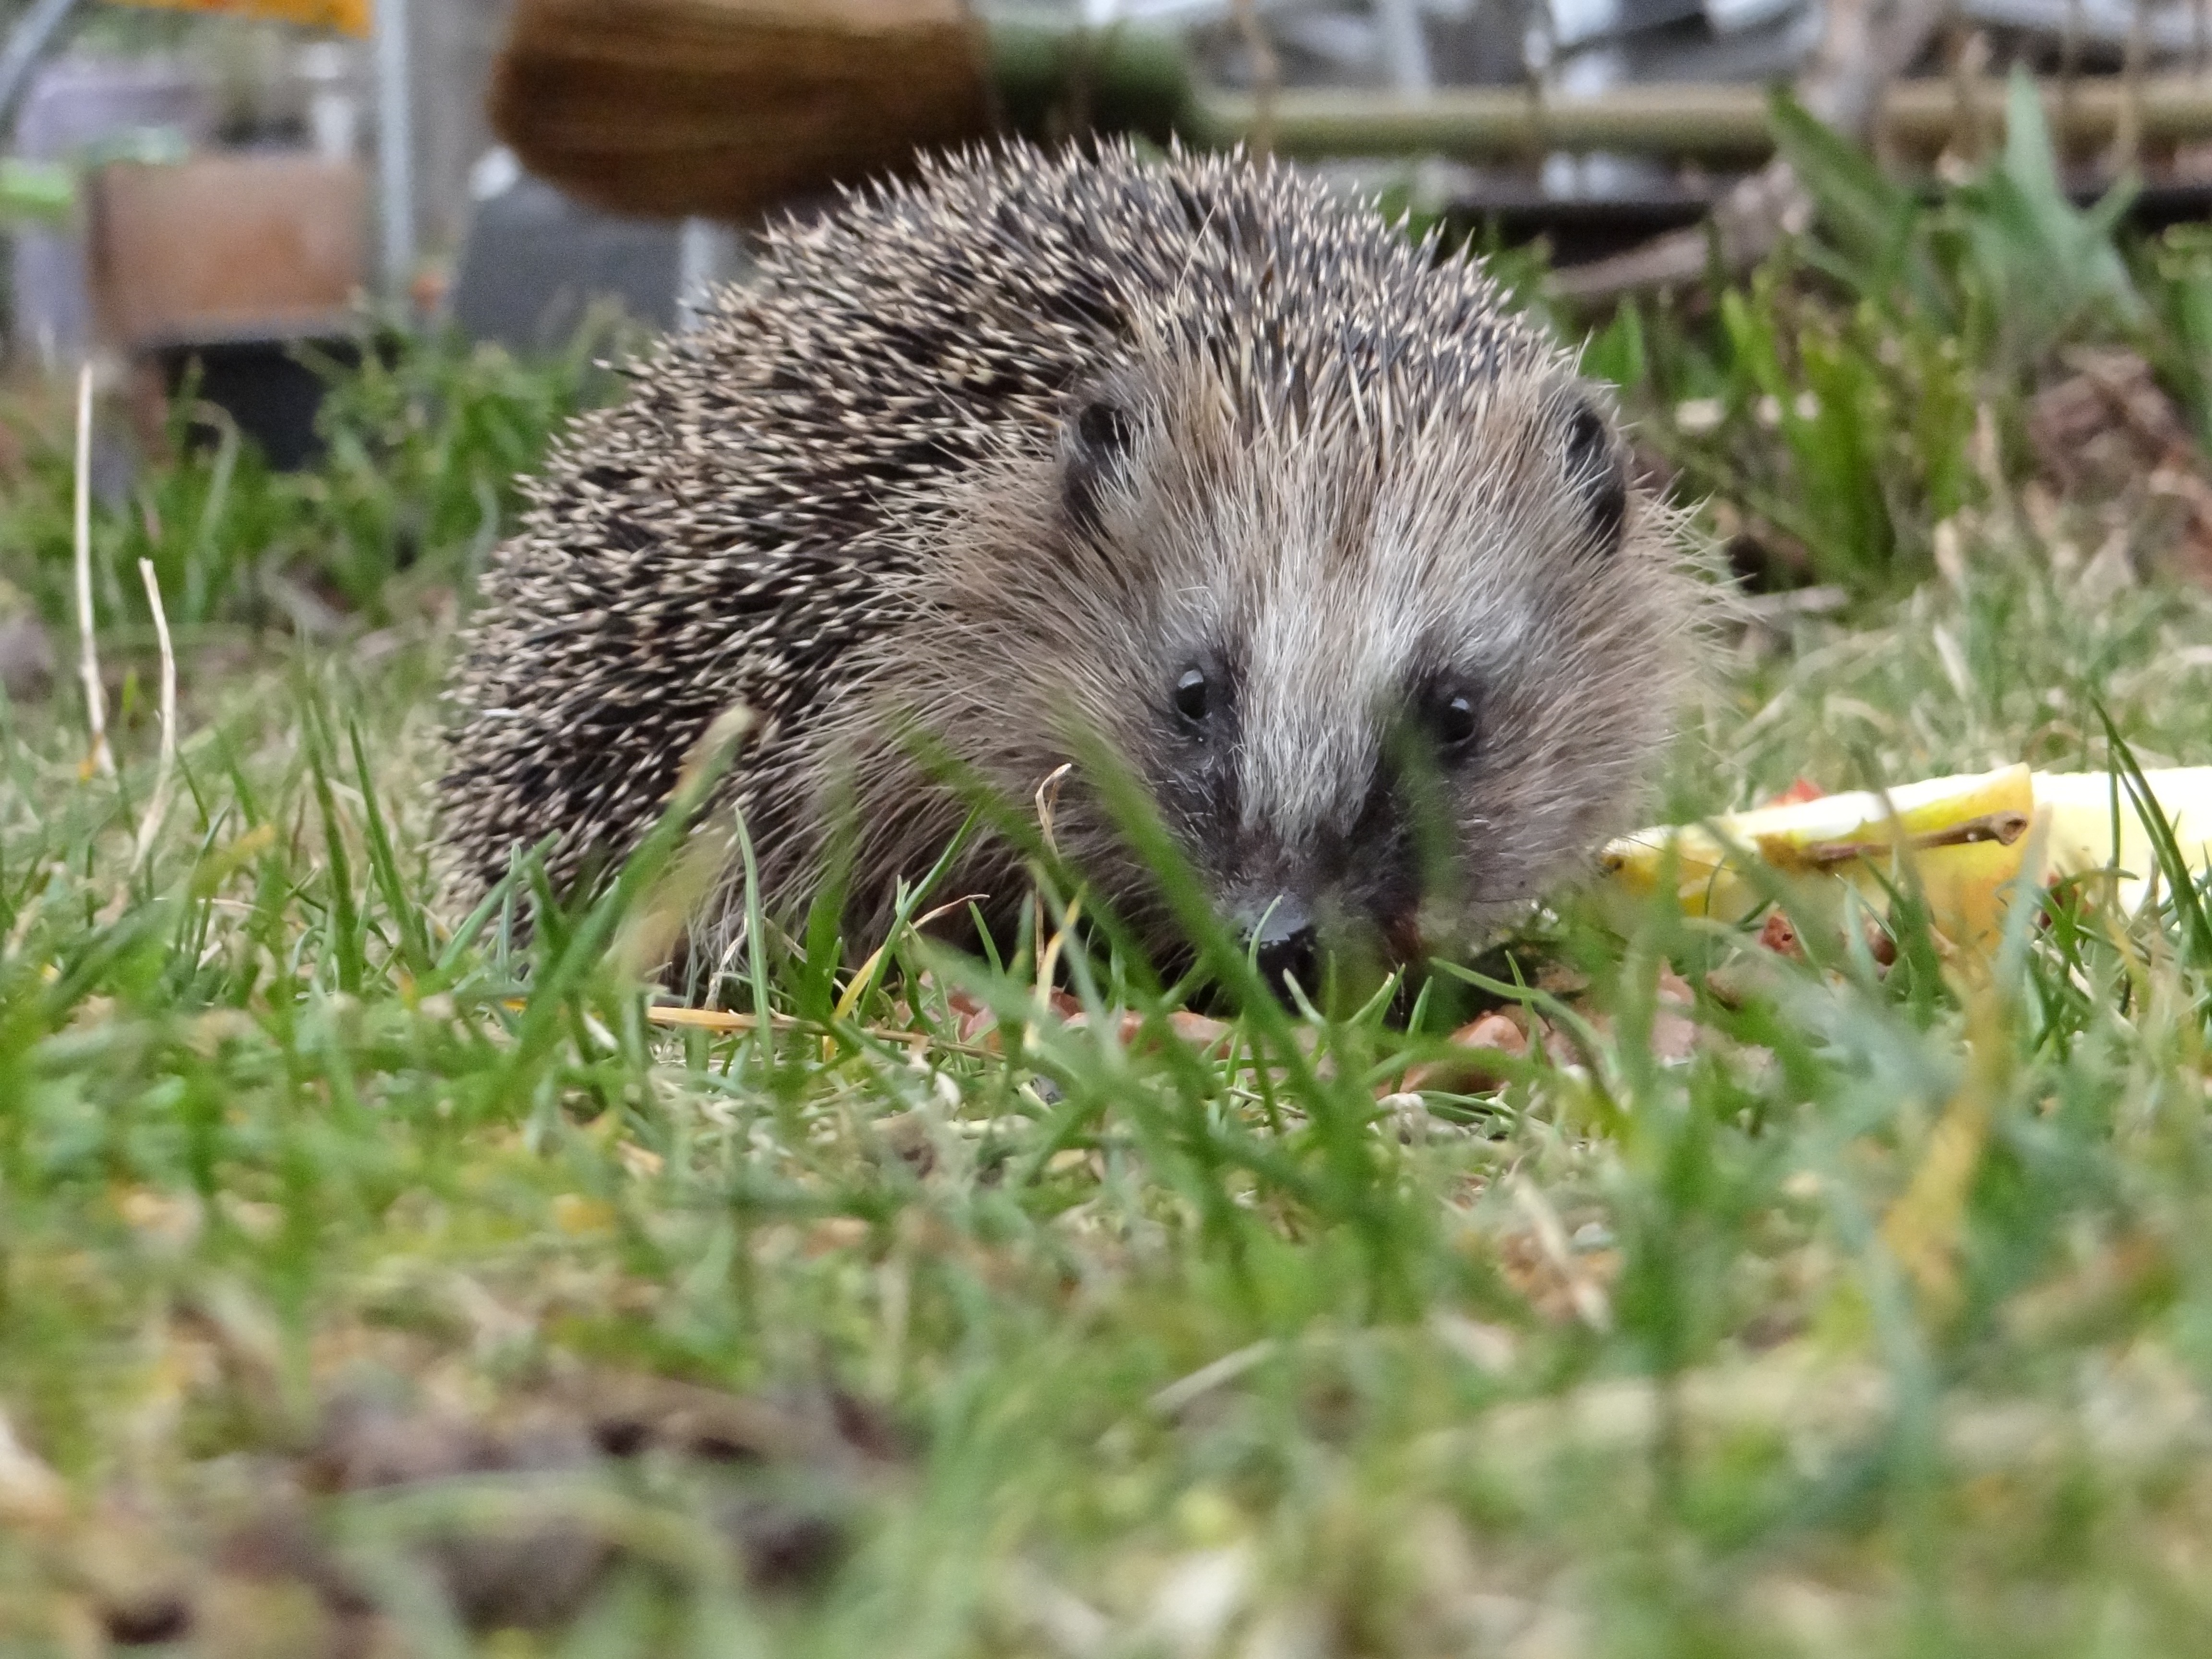
nature, prickly, wildlife, mammal, garden, fauna, whiskers, hedgehog, vertebrate, animal world, foraging, wildlife photography, spur, hannah, hibernation, mecki, erinaceidae, domesticated hedgehog